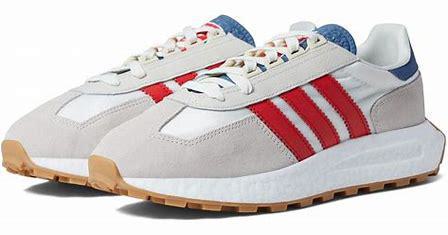
Brand: Adidas
Model: Retropy E5